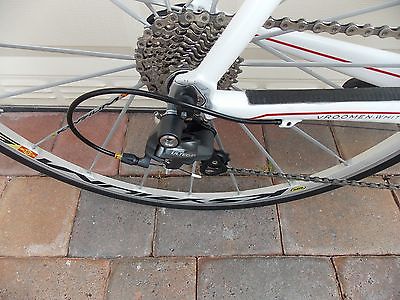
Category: bicycle